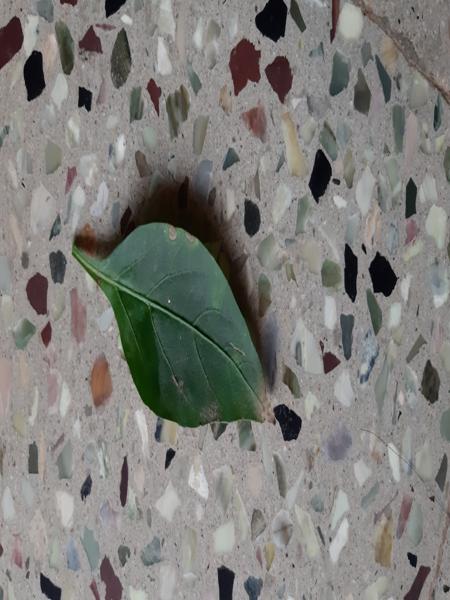
Plant: Chilly